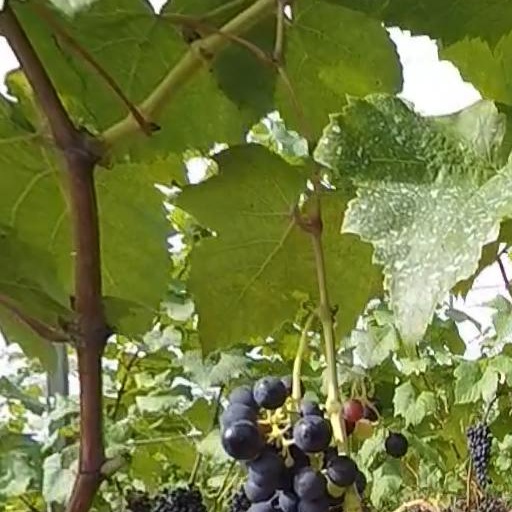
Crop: grape